Stellar corona

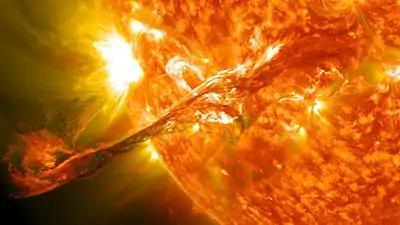
On August 31, 2012, a long filament of solar material that had been hovering in the Sun's outer atmosphere, the corona, erupted at 4:36 p.m. EDT

Flares take place in active regions and are characterized by a sudden increase of the radiative flux emitted from small regions of the corona. They are very complex phenomena, visible at different wavelengths; they involve several zones of the solar atmosphere and many physical effects, thermal and not thermal, and sometimes wide reconnections of the magnetic field lines with material expulsion.